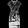
Label: Dress